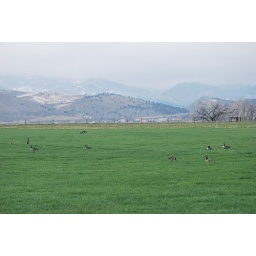
More attempts to capture just how green the grass is in the spring..these geese were very happy in this field.